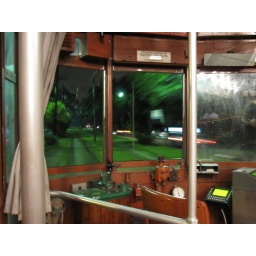
Riding the street car in New Orleans